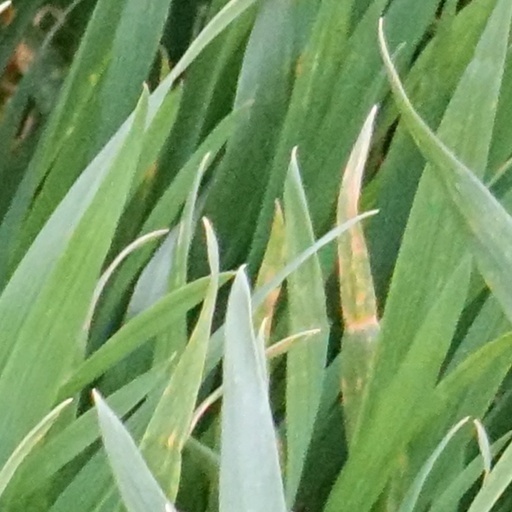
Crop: wheat